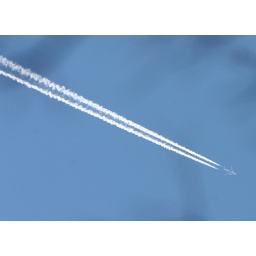
contrails from jet plane flying between 20-30,000 feet above